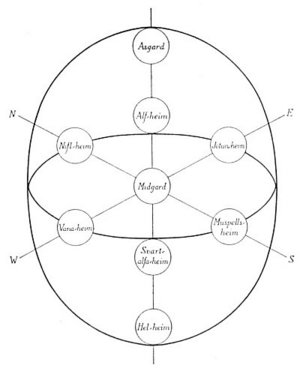
Nordisk kosmologi / Verdensforståelse / Níu Heimar – Ni verdner
Et diagram over de 9 verdner i nordisk kosmologi.
Nordisk kosmologi er mest konkret beskrevet hos Snorre. Ifølge Yngre Edda, skrevet af Snorre ca. 1220, var verden delt i 9 heimar som er placeret i tre forskellige niveauer. De blev skabt af Odin, Vile og Ve ud af urjætten Ymers krop. Hver af disse verdner var et af de mytologiske væsners æts hjemland; Asgård var fx gudeslægten asernes hjemland.